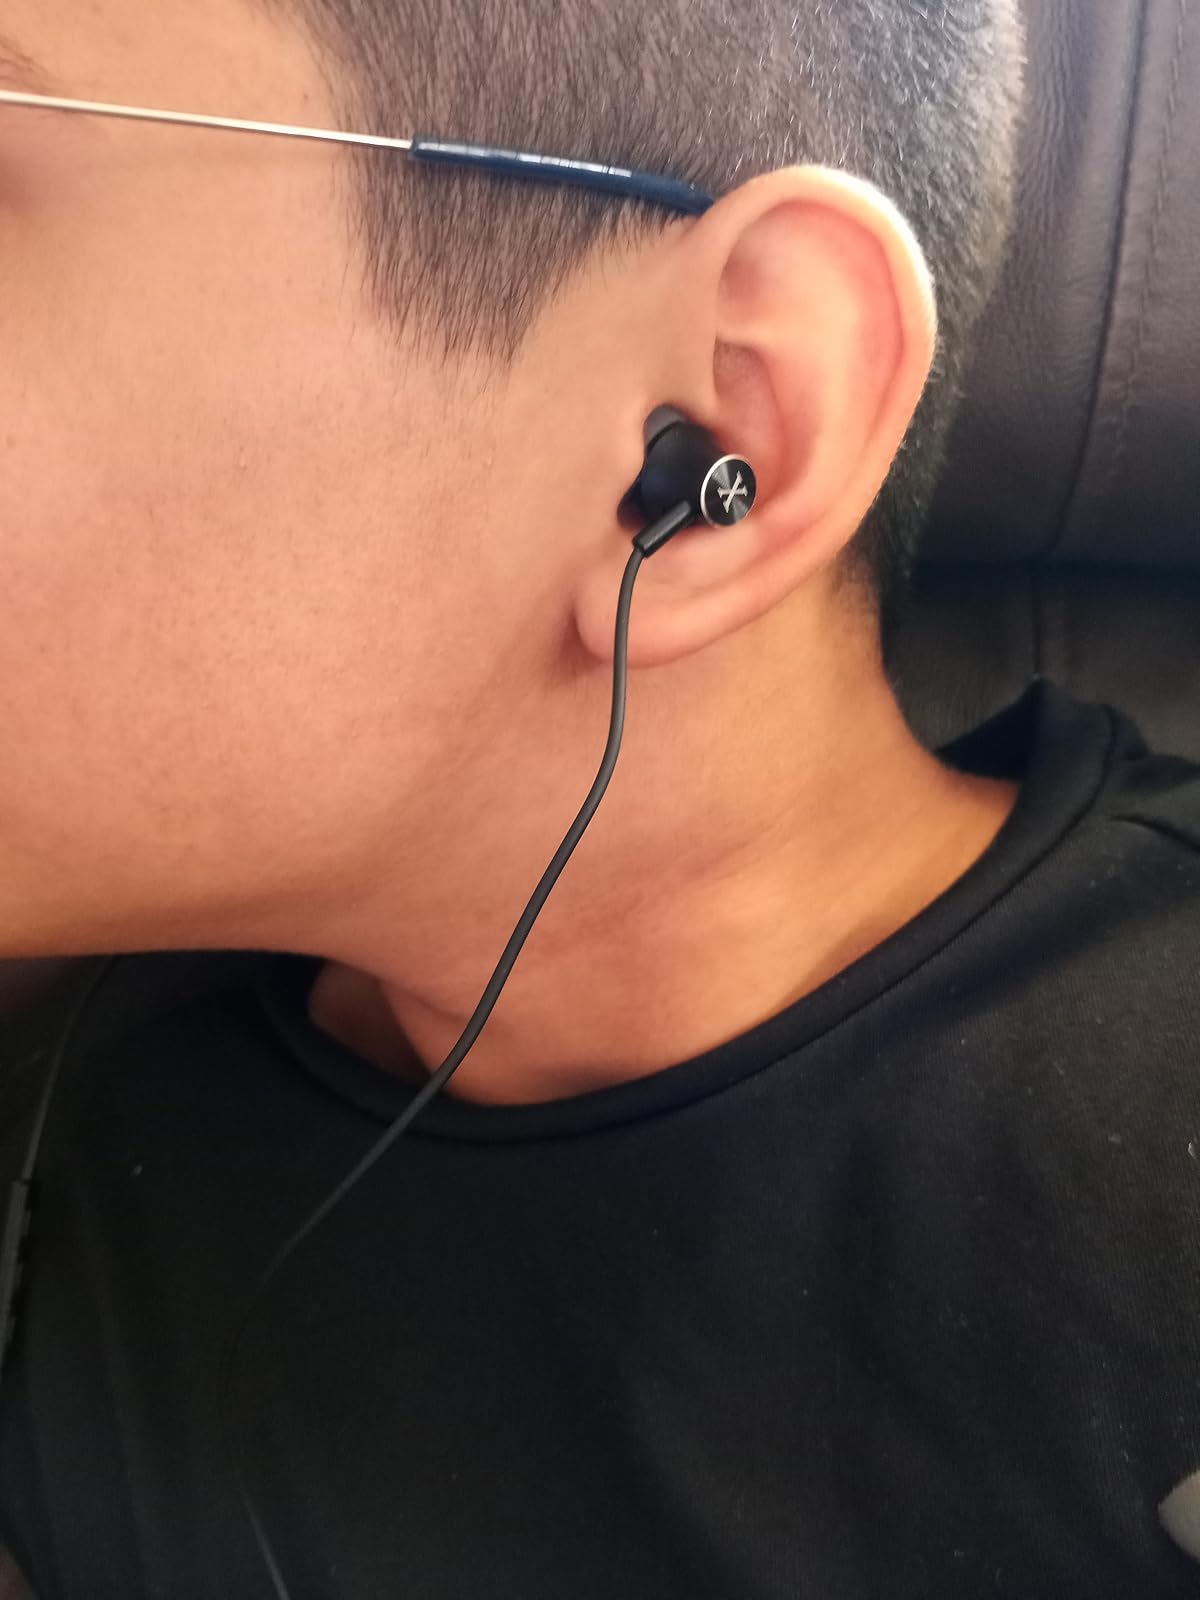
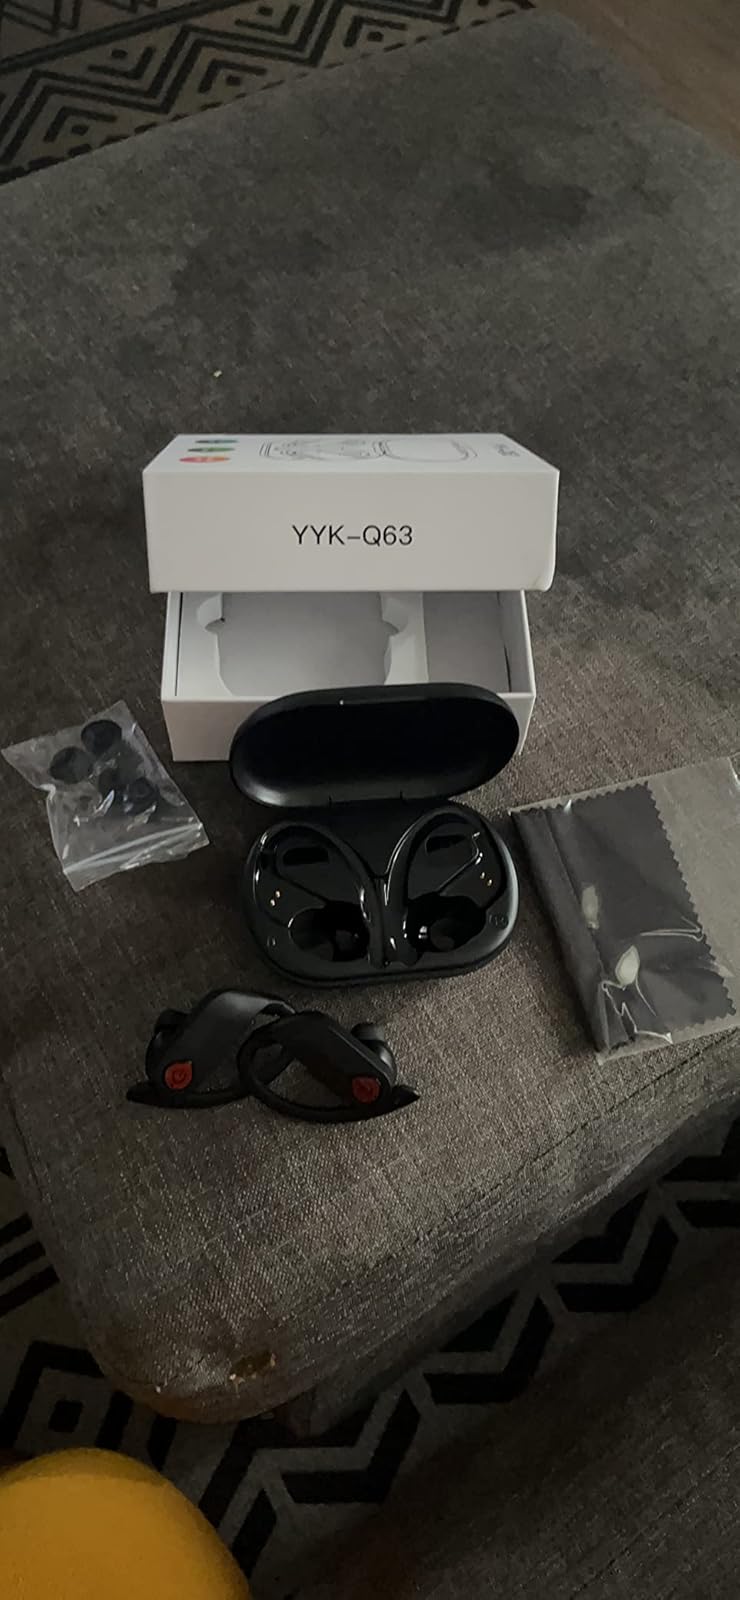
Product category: earbuds
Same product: no